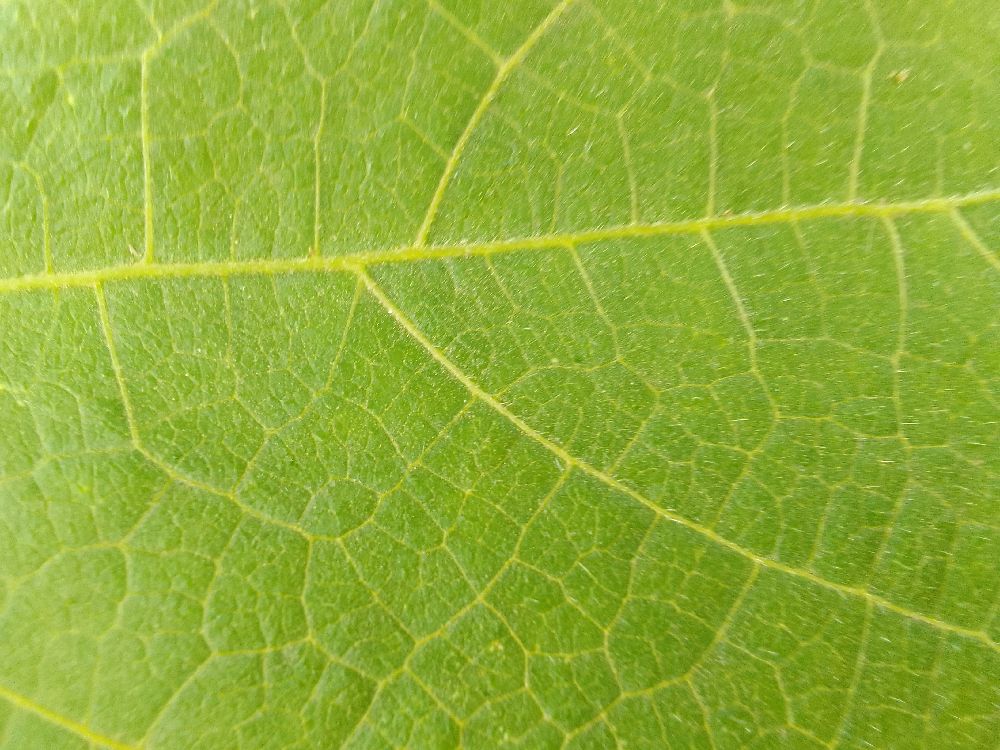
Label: healthy